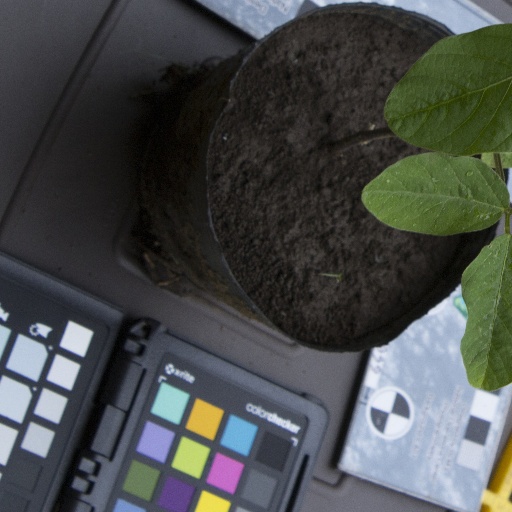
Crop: soybean